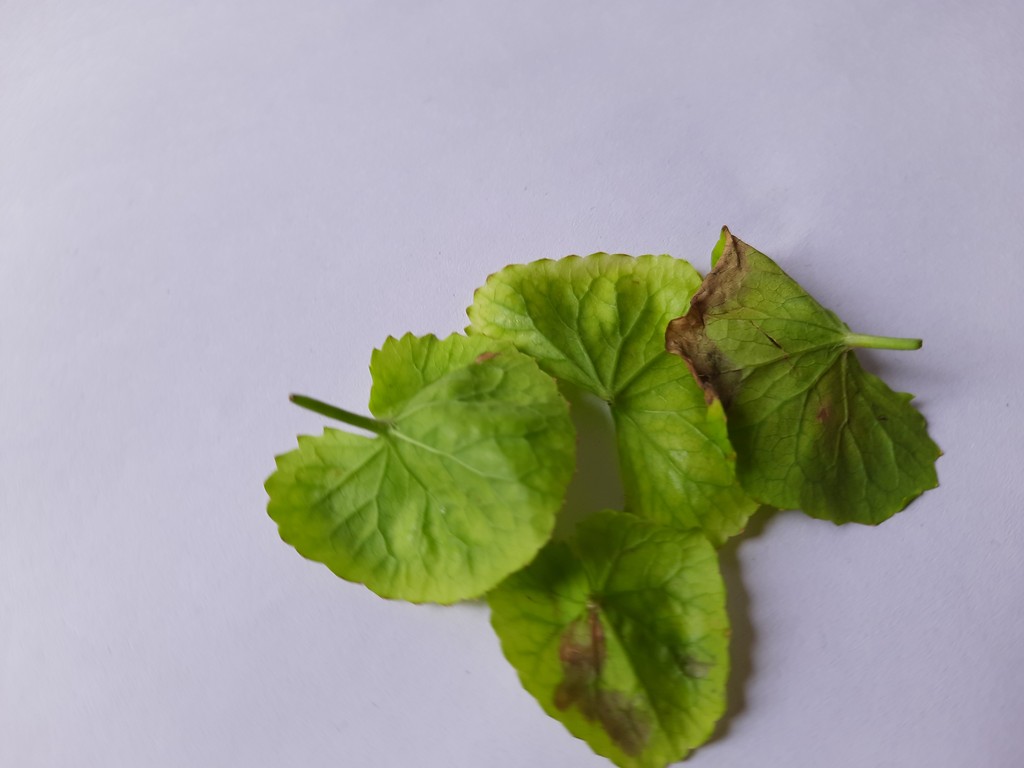
Label: Unhealthy